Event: Nepal Earthquake
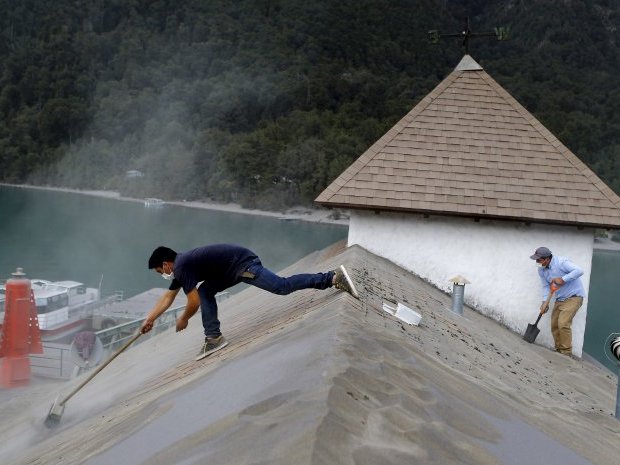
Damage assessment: no_damage